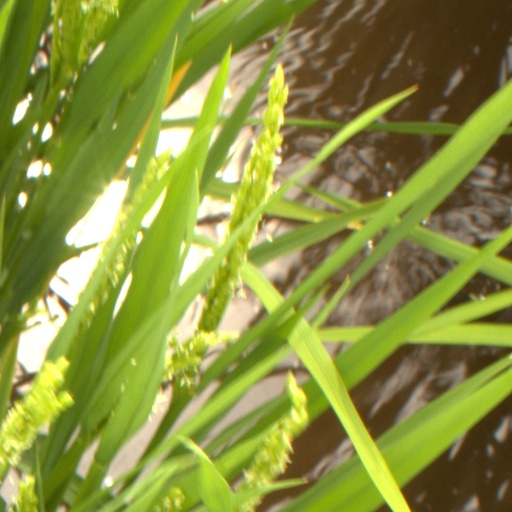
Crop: rice